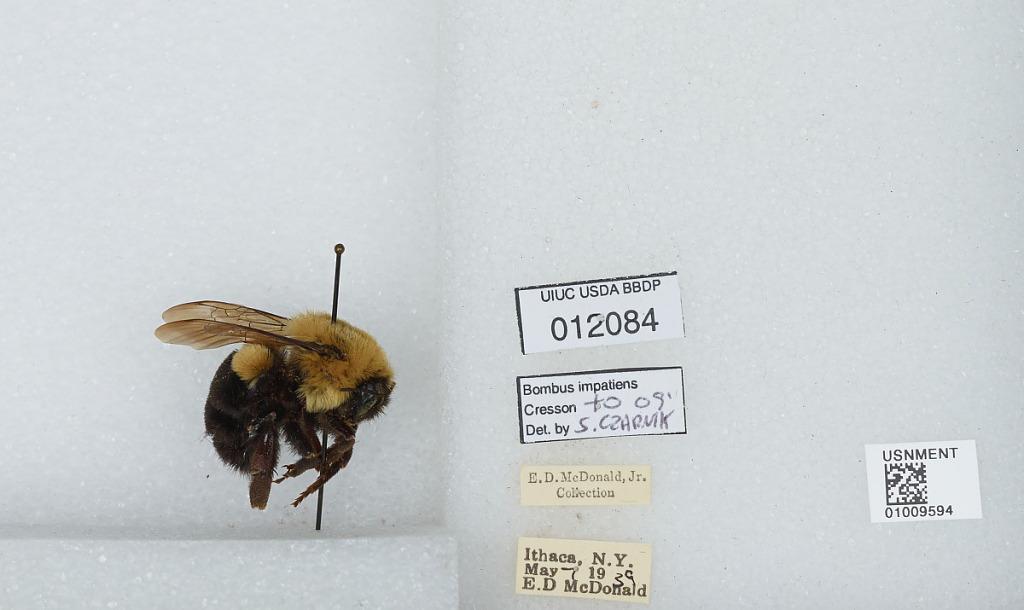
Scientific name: Bombus (Pyrobombus) impatiens Cresson
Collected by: E. McDonald
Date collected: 1939-5-7
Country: United States
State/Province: New York
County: Tompkins
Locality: Ithaca
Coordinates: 42.4433, -76.5
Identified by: Czarnik, S.